Luerhmen History and Culture Museum

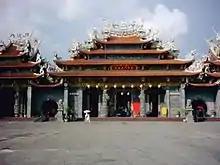
Luerhmen Tianhou Temple

The museum building consists of the Luerhmen Tianhou Temple which was built in 1604 dedicated to Mazu statue which were brought by Koxinga, Luerhmen Residence which was built with southern Fujian architectural style and Zheng Cheng-gong Heritage Museum with sets of collections about Koxinga.